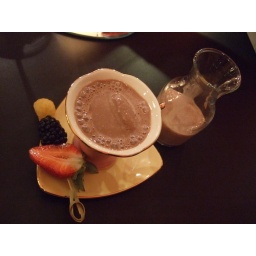
healthy frozen hot chocolate in the cutest little cup and saucer and extra in the cutest little glass carafe